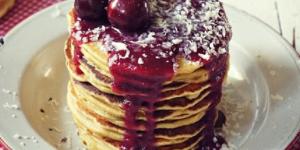
tortitas con mermelada